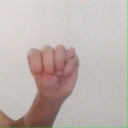
अक्षर: म